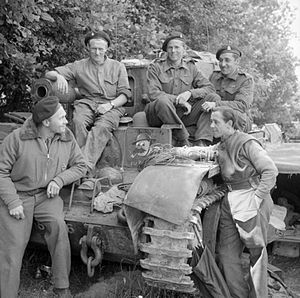
Slaget ved Villers-Bocage / Kampen om formiddagen og om eftermiddagen
Dette foto blev taget den 17. juni af kaptajn Bill Cotton MC (tv. med tysk jernkors) og hans kampvognsbesætning. Han blev forfremmet og tildelt Military Cross for sin indsats under slaget.[106]
Slaget ved Villers-Bocage var et slag under 2. Verdenskrig, som blev udkæmpet den 13. juni under invasionen i Normandiet. Britiske panserstyrker planlagde at erobre byen som led i Operation Perch. Det var en operation, der havde til formål at omringe og besætte byen Caen, der var et vigtigt allieret mål i begyndelsen af Operation Overlord.